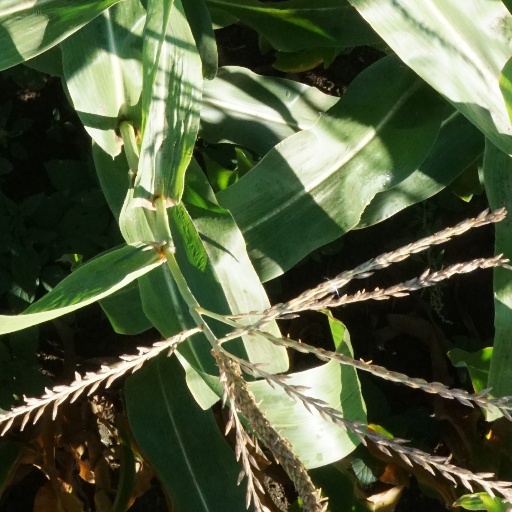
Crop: maize; corn